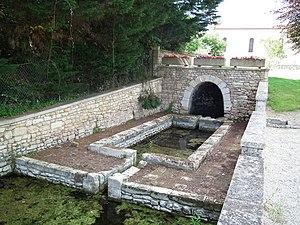
Le lavoir de Cravans